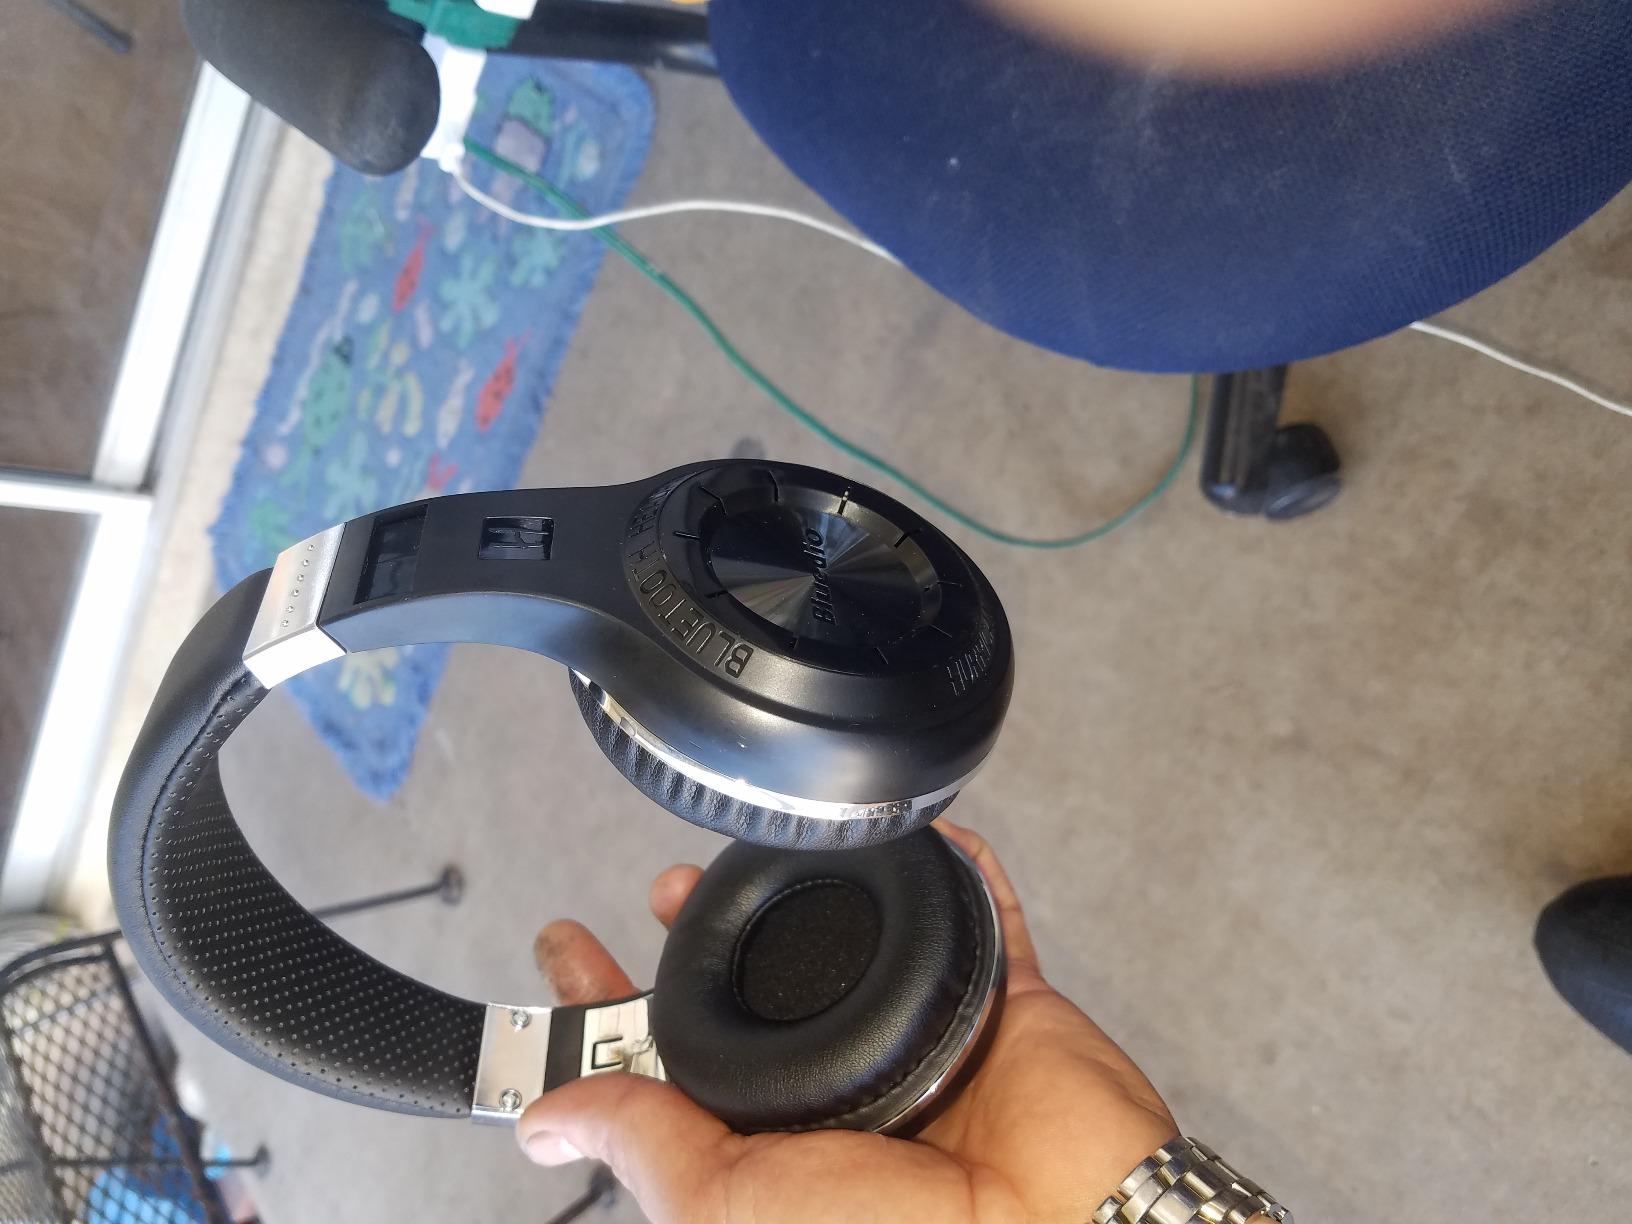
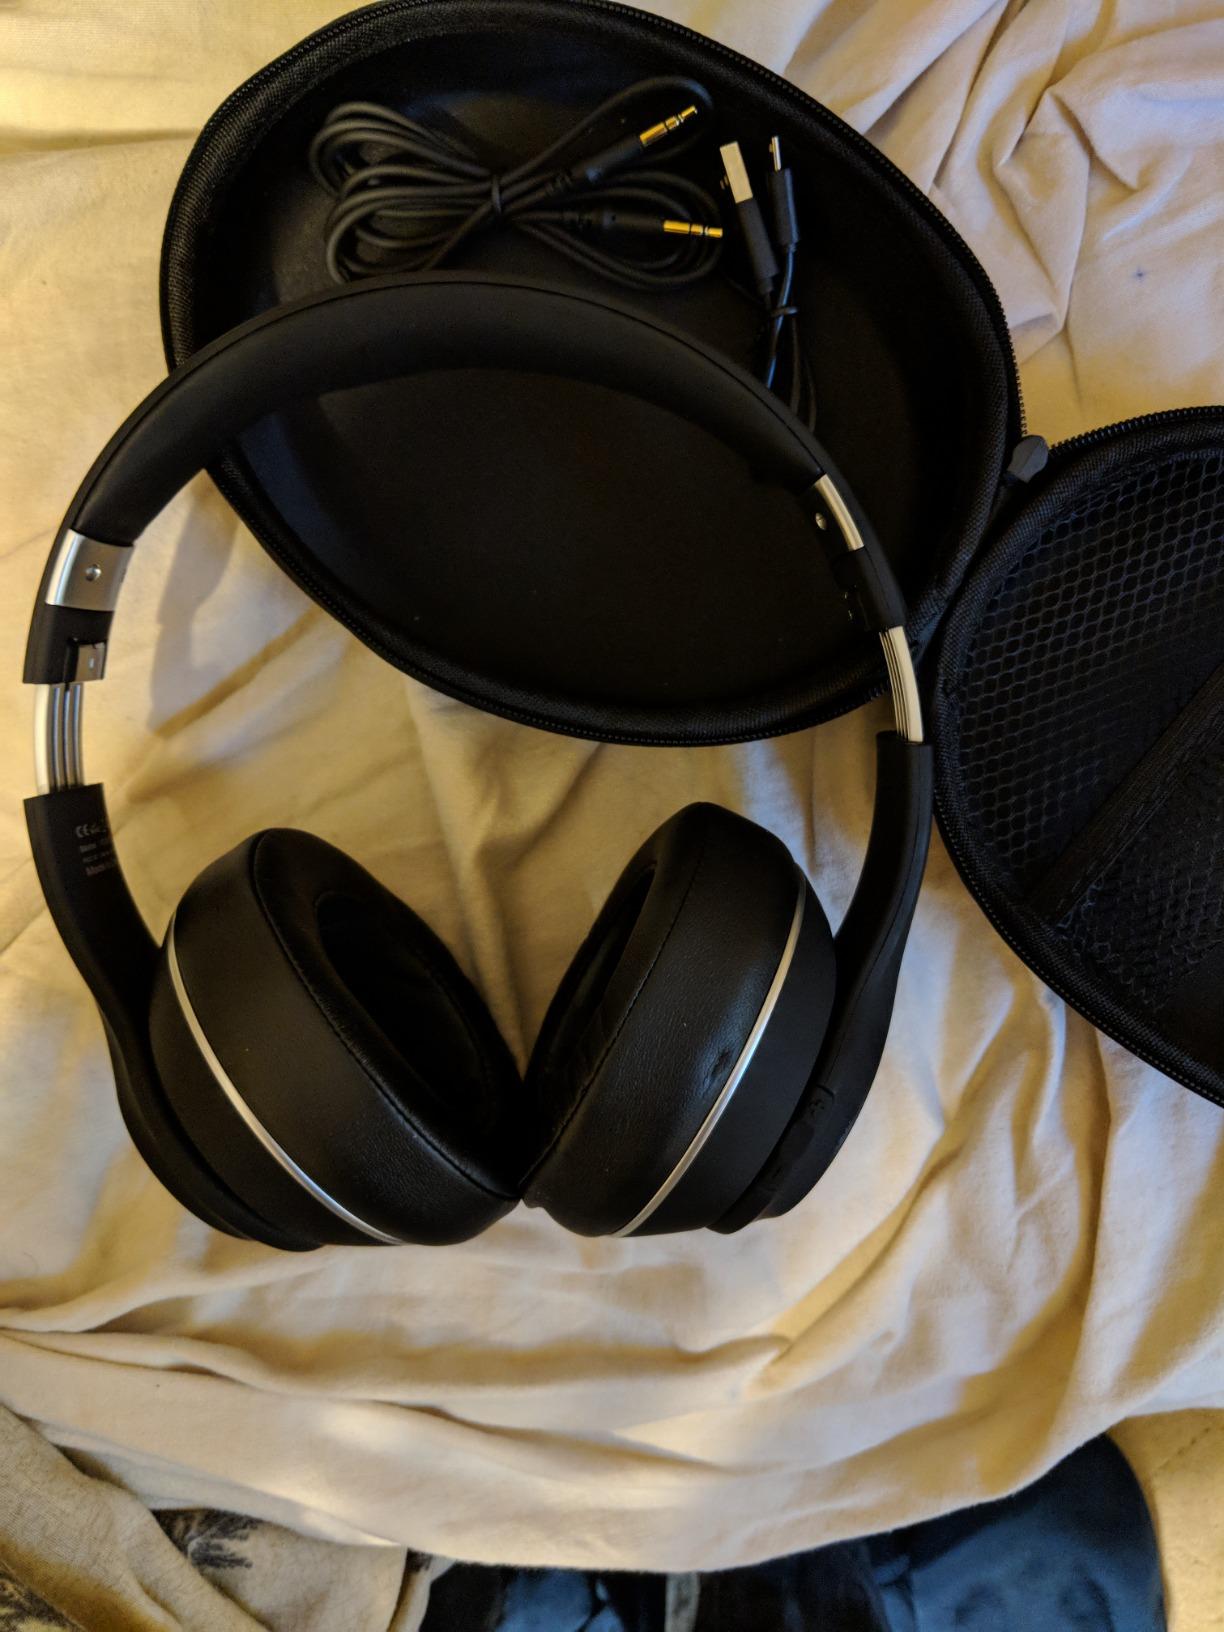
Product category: headphones
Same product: no